474th Tactical Fighter Wing

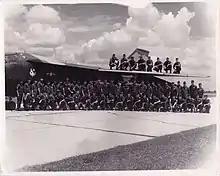
428th TFS Personnel and F-111A at Takhli RTAFB 1973

The 429th and 430th and, later, the 428th (which replaced the 429th TFS on 8 January 1973) also flew bombing missions against targets in Laos and Cambodia in the midst of the monsoon season. In March 1973 the USAF started inserting 10 beacons in Cambodia. The F-111As again demonstrated they could bomb through an overcast as close as 200 meters from friendly forces. This capability saved Neak Luong from being overrun by enemy forces. On 20 March 1973, LTC Gene Martin, 430th TFS Commander, and MAJ Bill Young flew the last combat sortie by the 430th. The 428th and 429th continued to conduct beacon bombing and Pathfinder operations in Cambodia as part of the 474th until 30 July 1973. On 30 July the 347th Tactical Fighter Wing assumed control of the 428th TFS and 429th TFS and continued combat operations in Cambodia until the termination of combat air operations on 15 August 1973. On 7 June 1973 CPT Chris Russo and 1LT Chuck Foster of the 429th TFS were the first F-111 crew to fly 100 combat missions in the F-111A. The 474th Tactical Fighter Wing completed slightly more than 4000 combat sorties from 28 September 1972 through 30 June 1973.